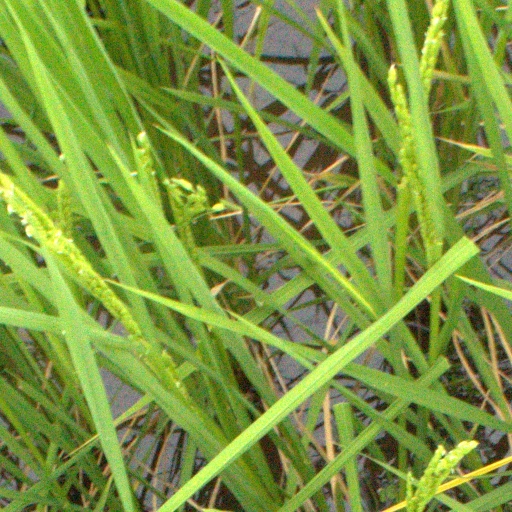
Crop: rice